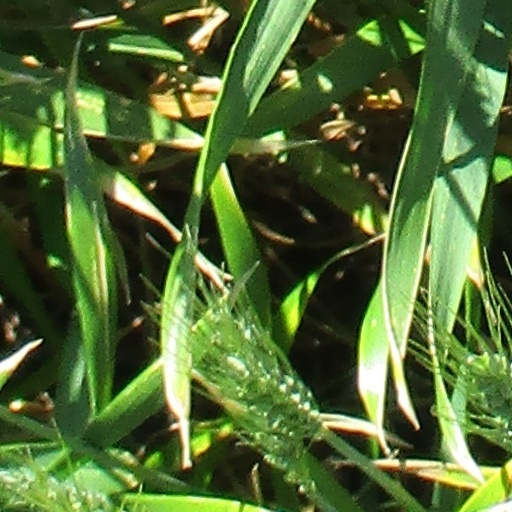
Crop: wheat